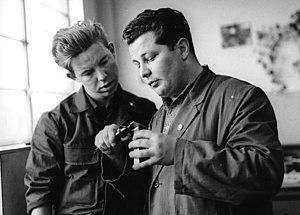
Un vêtement professionnel est un article d’habillement porté pour un usage professionnel. Il est soumis à des lois qui règlementent son usage ainsi que son entretien. Souvent associé au « bleu de travail », tenue standard de l’ouvrier ou du travailleur manuel, l’utilisation du vêtement professionnel s’est aujourd’hui diversifiée et étendue à d’autres secteurs d’activités. Il appartient à une industrie dont les normes de sécurité et les technologies textiles évoluent rapidement.
Salzgitter AG renvoie à deux entreprises distinctes : la première est née en 1962 du groupe minier Reichswerke AG für Berg- und Hüttenbetriebe AG, elle a été rachetée en 1989 par le groupe Preussag AG ; la seconde a été refondée en 1998 à partir de Preussag Stahl AG lors du démembrement des activités proprement sidérurgiques de Preussag AG.